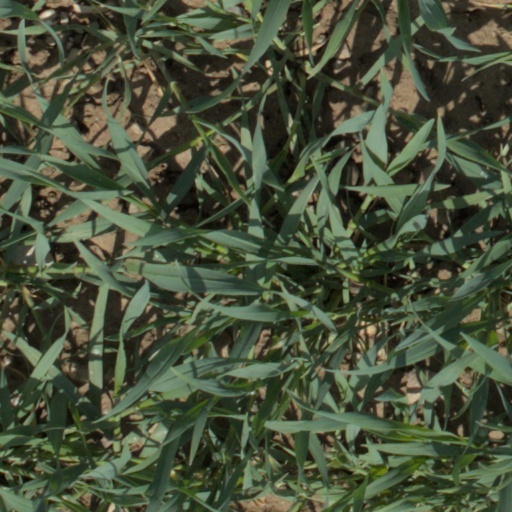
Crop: wheat